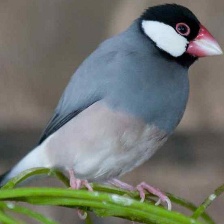
Species: JAVA SPARROW
Scientific name: LONCHURA ORYZIVORA